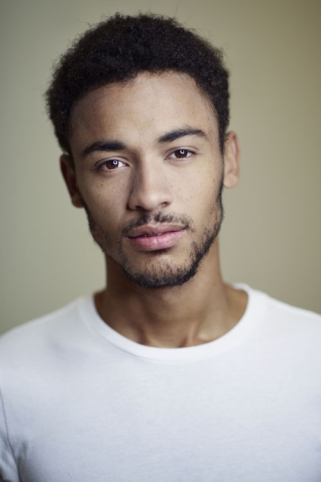
Label: Colored